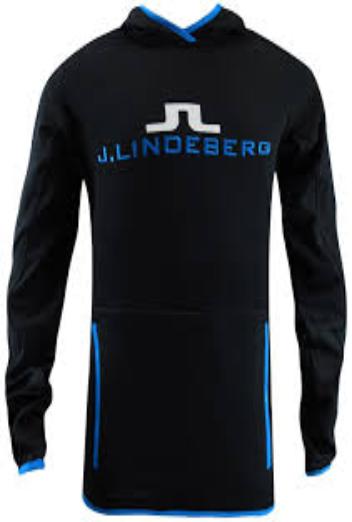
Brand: jlindeberg-2
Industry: Clothes